Hydronics

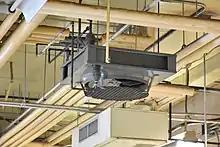
A hydronic fan unit heater used for maintaining warmth within an industrial setting. The fan draws cool, ambient air through the heat exchanger around the perimeter of the housing with pipes carrying hot glycol, and expels it out the centre.

Many larger cities have a district heating system that provides, through underground piping, publicly available high temperature hot water and chilled water. A building in the service district may be connected to these on payment of a service fee.